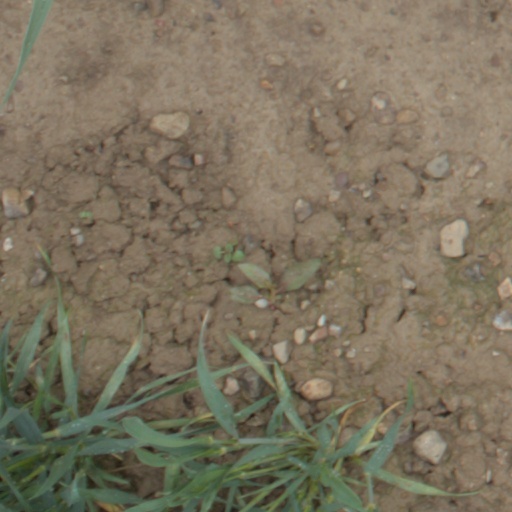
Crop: wheat